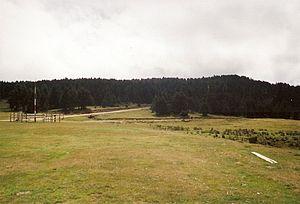
Départ des pistes et sentiers du Plateau de Beille